U.S. Route 30 in Iowa

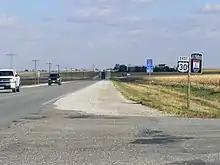
New Iowa Heritage Byway signage along US 30 near Denison

While not ideal for transcontinental travel, Iowa's dirt roads were of high quality. Foreigners even compared them to the best roads in France. However, the same could not be said when they were wet. The mud was so thick and viscous it was nicknamed "gumbo". To show travelers the obvious benefits of paved roads, the Lincoln Highway Association began the process of creating "seedling miles" of paved roads. The idea, according to Henry B. Joy, then-president of the Lincoln Highway Association, was to show travelers, for , how fast and smooth their trip could be, only to bring them back to reality at the end of the mile. Seedling miles were placed at least from the nearest town and in areas where the terrain was rough. Between August 1918 and June 1919, Iowa's first seedling mile was built in Linn County, west of Mount Vernon. The ribbon of concrete, which was wide, thick, and crowned for drainage , cost nearly $35,000 (equivalent to $ in dollars) to build.